Arjun: Kalimpong E Sitaharan

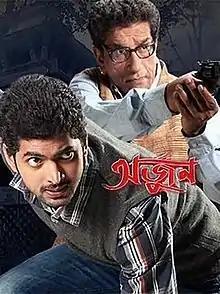
Theatrical release poster

Arjun – Kalimpong E Sitaharan is a 2013 thriller Bengali film directed by Prem Prakash Modi and produced by Mukul Sarkar under the banner of T. Sarkar Productions. The film features actors Om and Sabyasachi Chakraborty in the lead roles. This action and thriller marks the debut of young Bengali actor Om in the role of detective Arjun. Based on "Sitaharan Rahasya" and "Khunkharapi" by Samaresh Majumdar, the film was released on 3 May 2013.